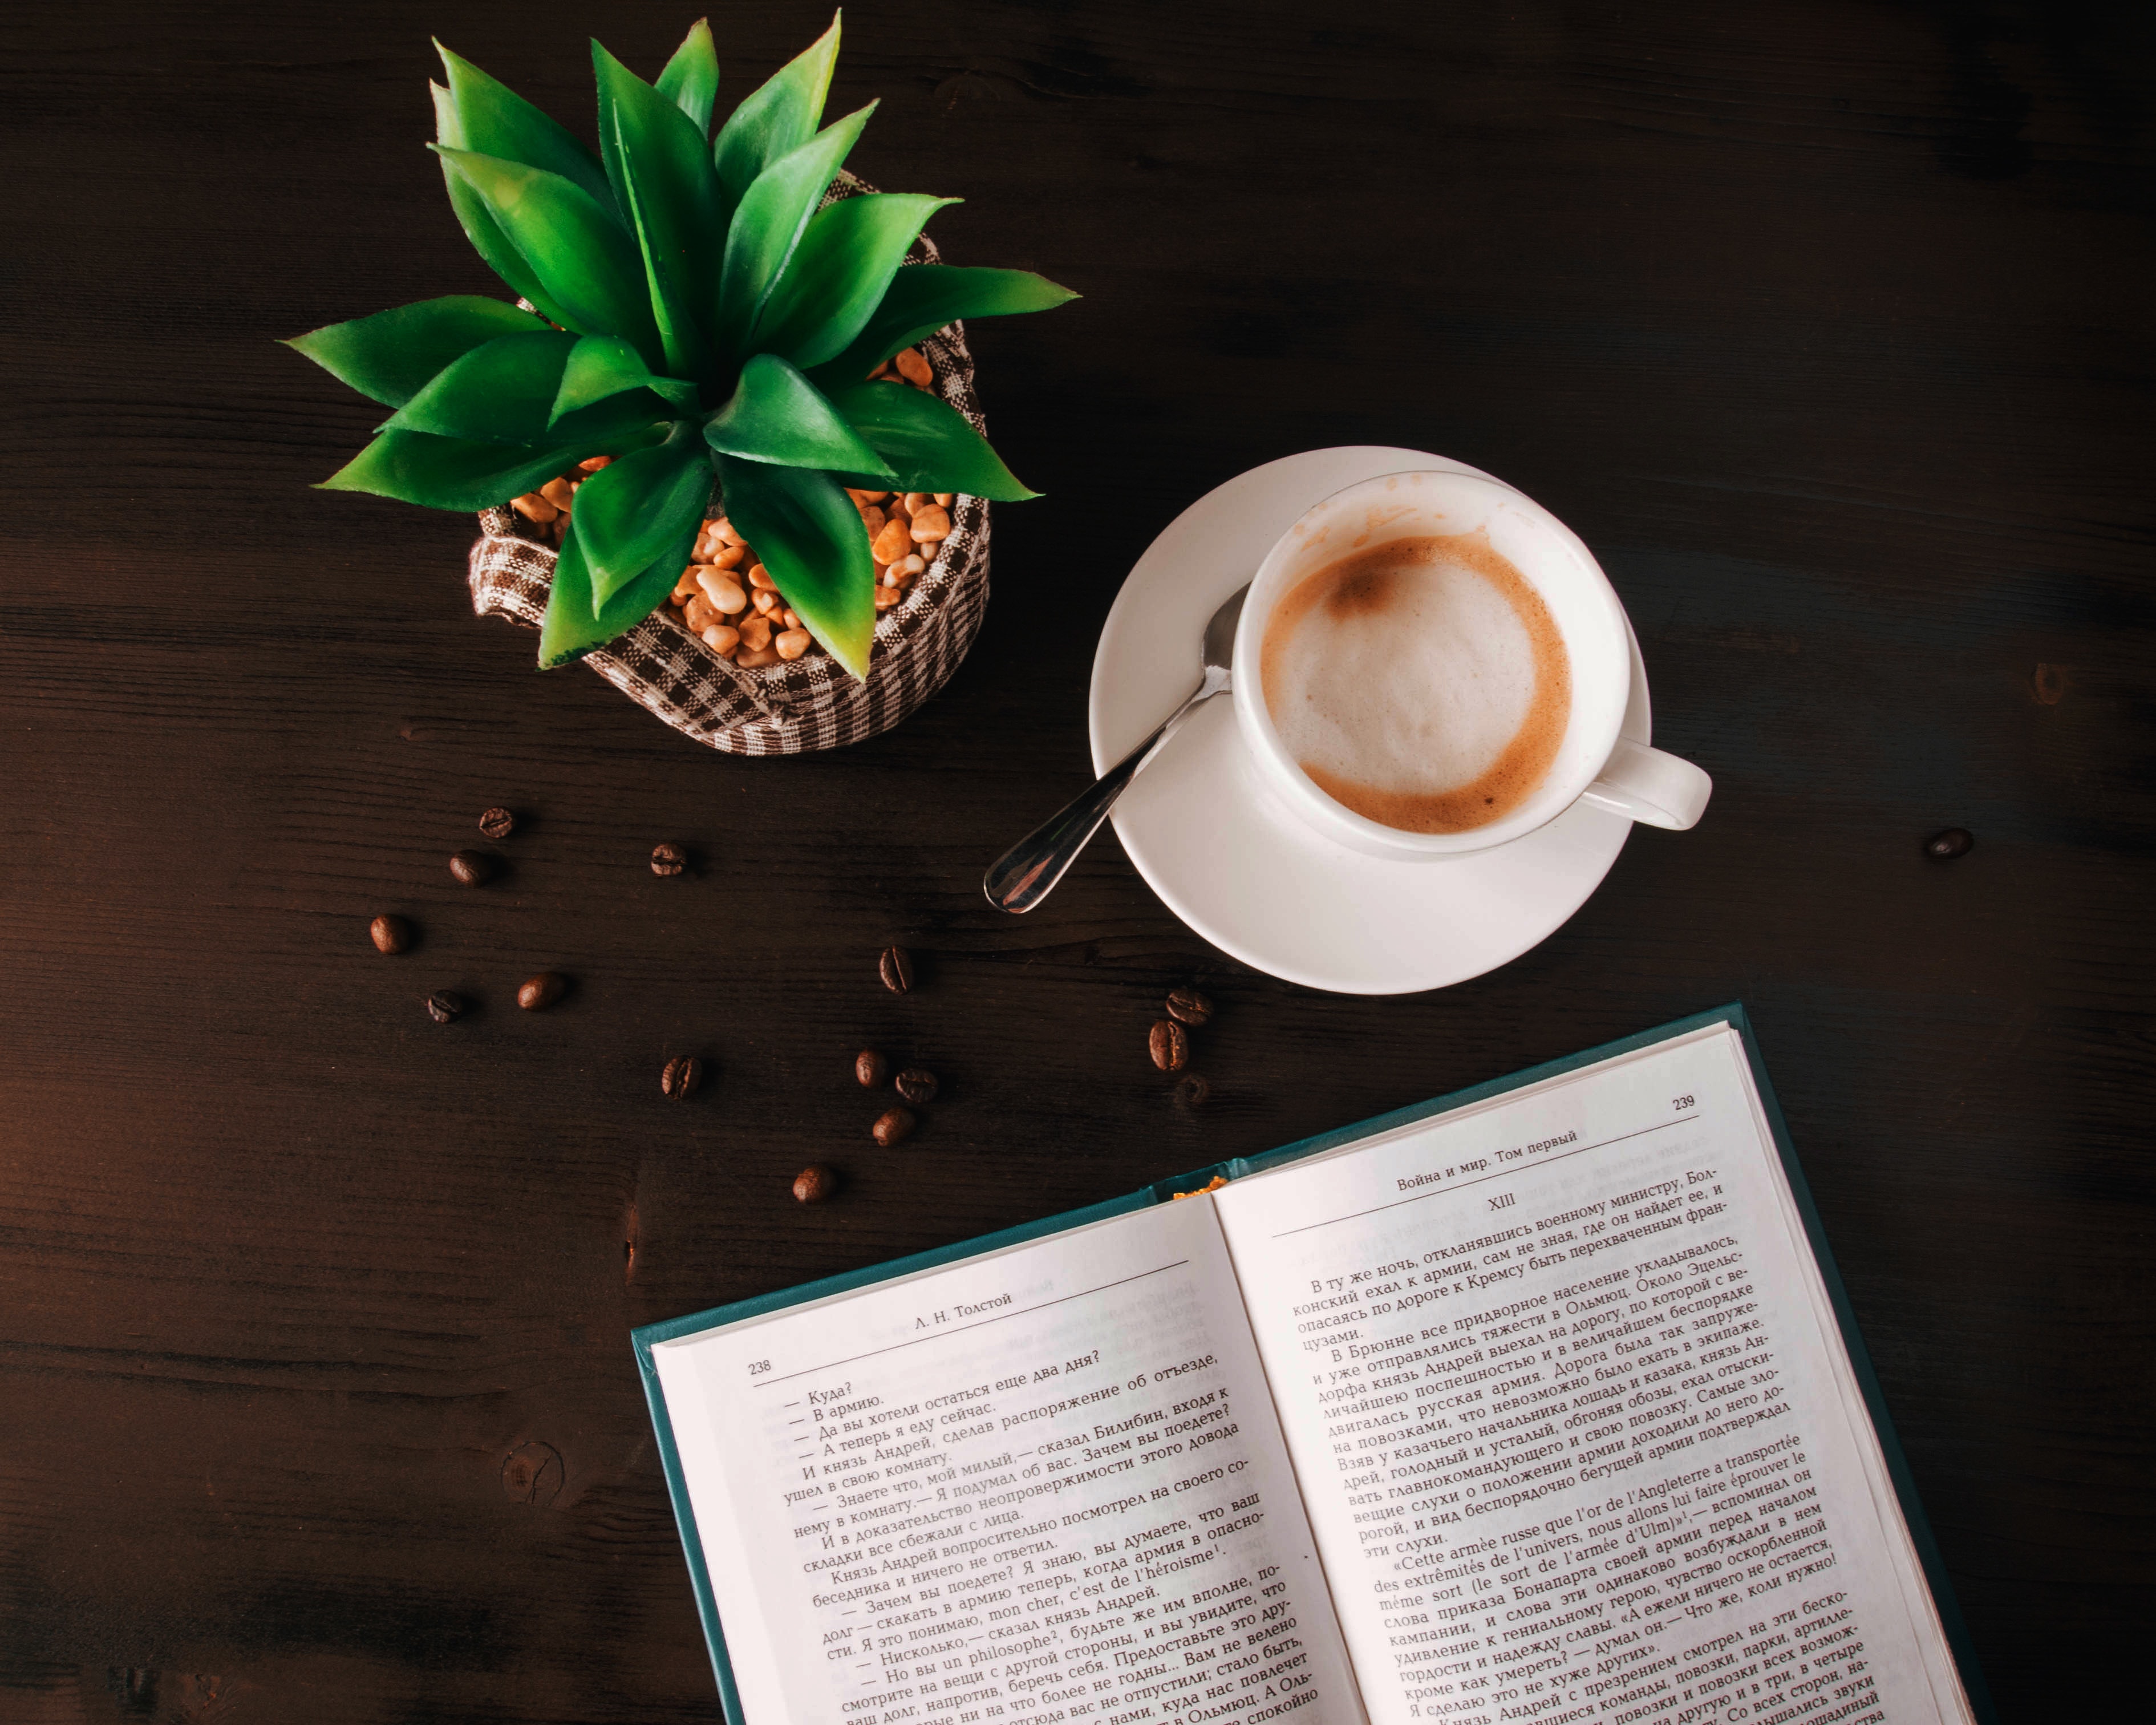
cup, ananas, coffee cup, drink, pineapple, leaf, coffee, table, plant, houseplant, bromeliaceae, still life photography, saucer, food